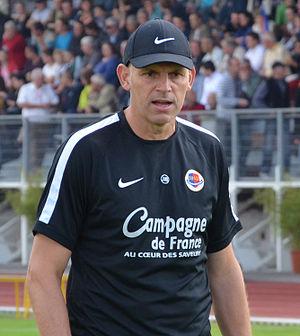
Photographie prise à l'occasion de la rencontre amicale opposant le Stade Malherbe de Caen au Stade rennais, le 9 juillet 2014 au stade Pierre-Comte de Vire. Ici, Jean-Marc Branger.
Le Stade Athlétique Spinalien, couramment abrégé en SAS Football, SAS Épinal, SA Épinal ou SAS est un club de football français fondé en 1941 par fusion de deux clubs et basé à Épinal.
Jean-Marc Branger, né le 8 juin 1967 à Annemasse, est un footballeur français qui évoluait au poste de gardien de but. Depuis 2007, il est préparateur physique au SM Caen.